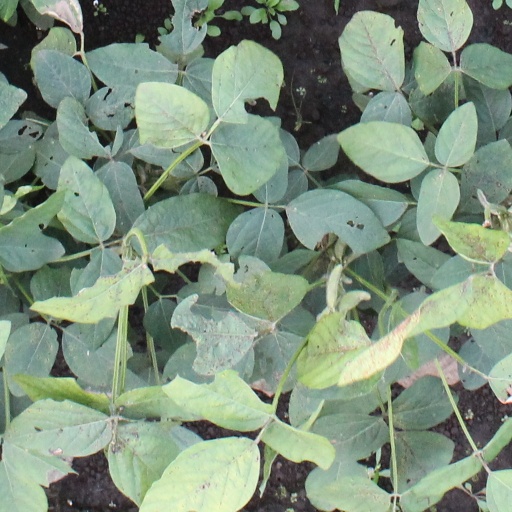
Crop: soybean